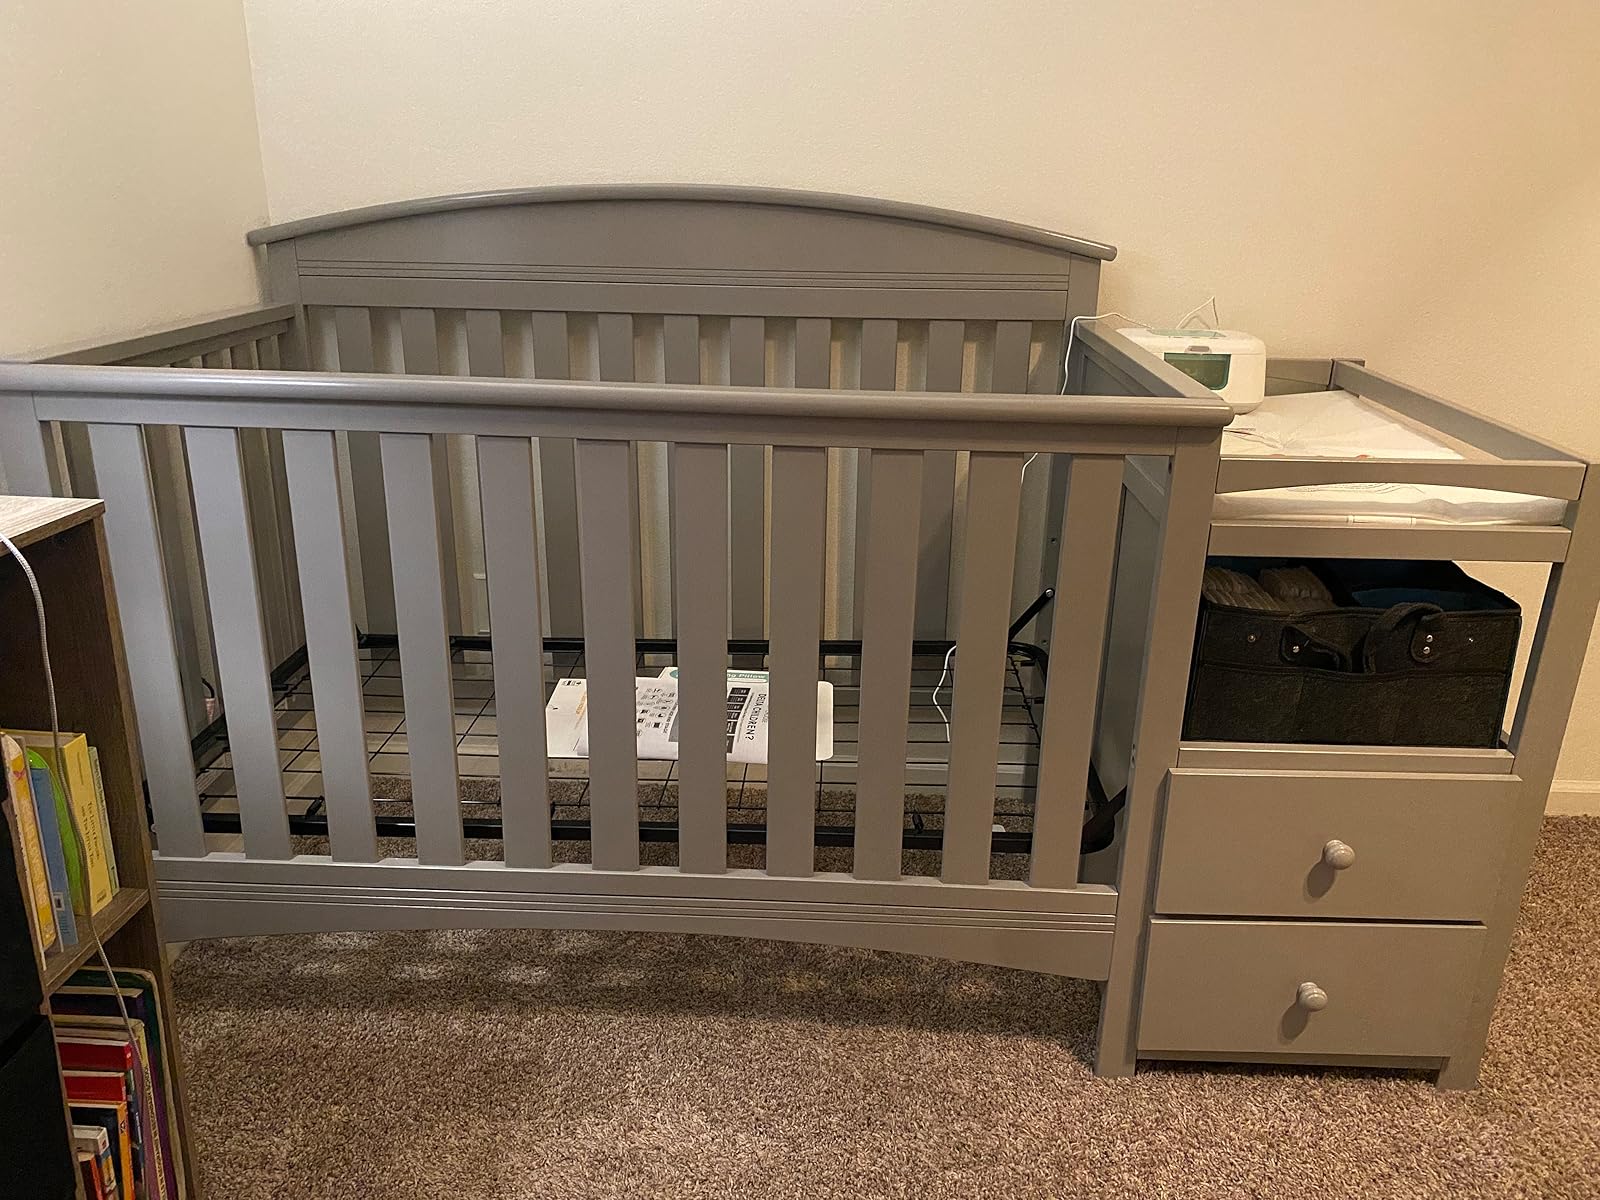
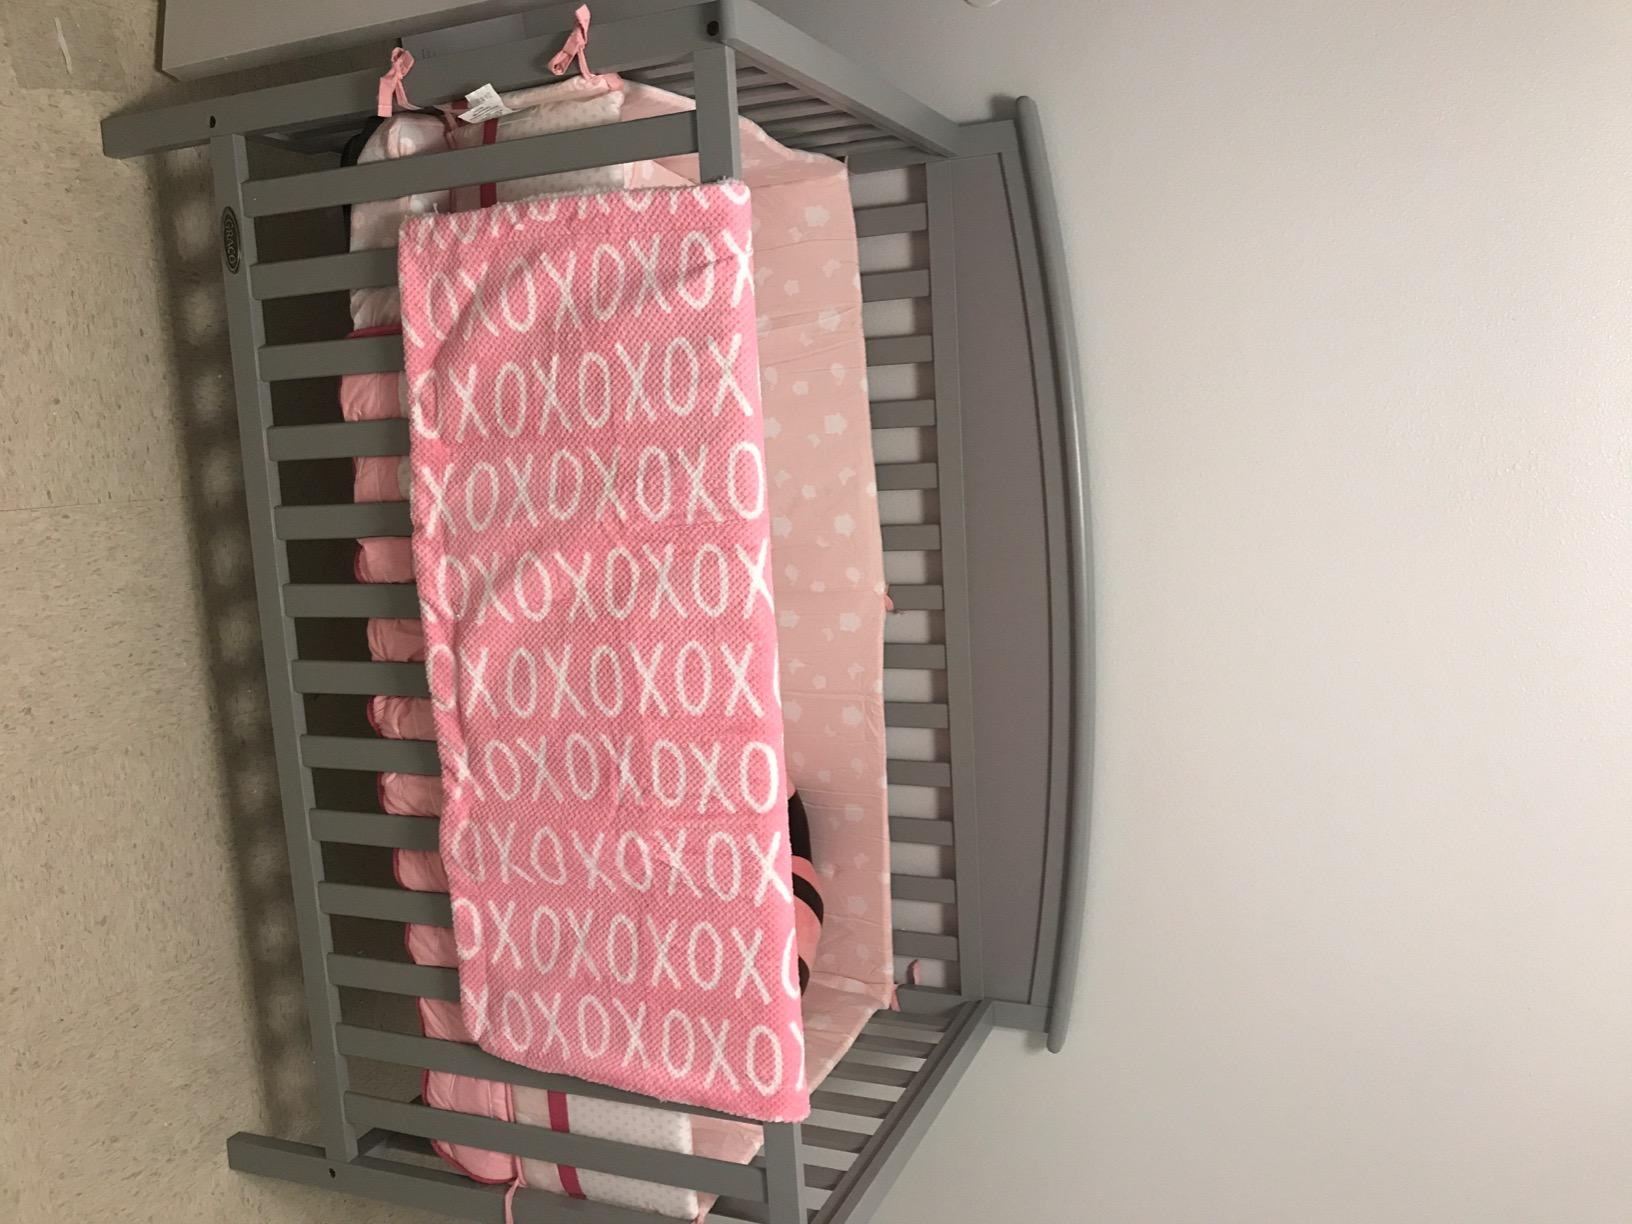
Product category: products_crib
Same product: no